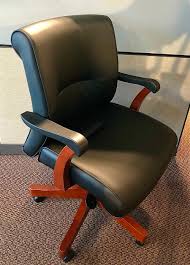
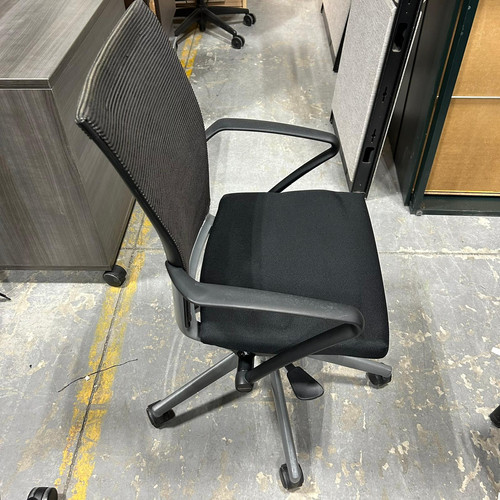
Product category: items_chair
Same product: no